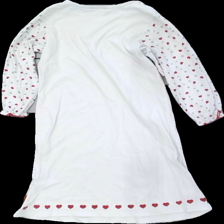
View: back
Type: Night gown
Category: Children
Brand: Not in the list
Brand text on label: bamse (lindex)
Colors: White, Blue, Red
Material: 100% cotton
Pattern: Other
Cut: Regular
Size: 122
Season: All
Stains: Major
Price range: <50
Recommended usage: Export